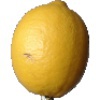
Label: lemon